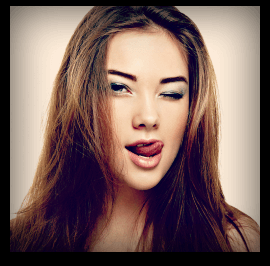
Gender: women